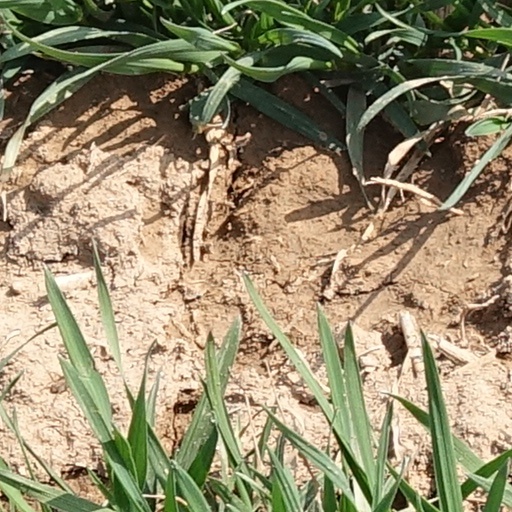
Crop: wheat